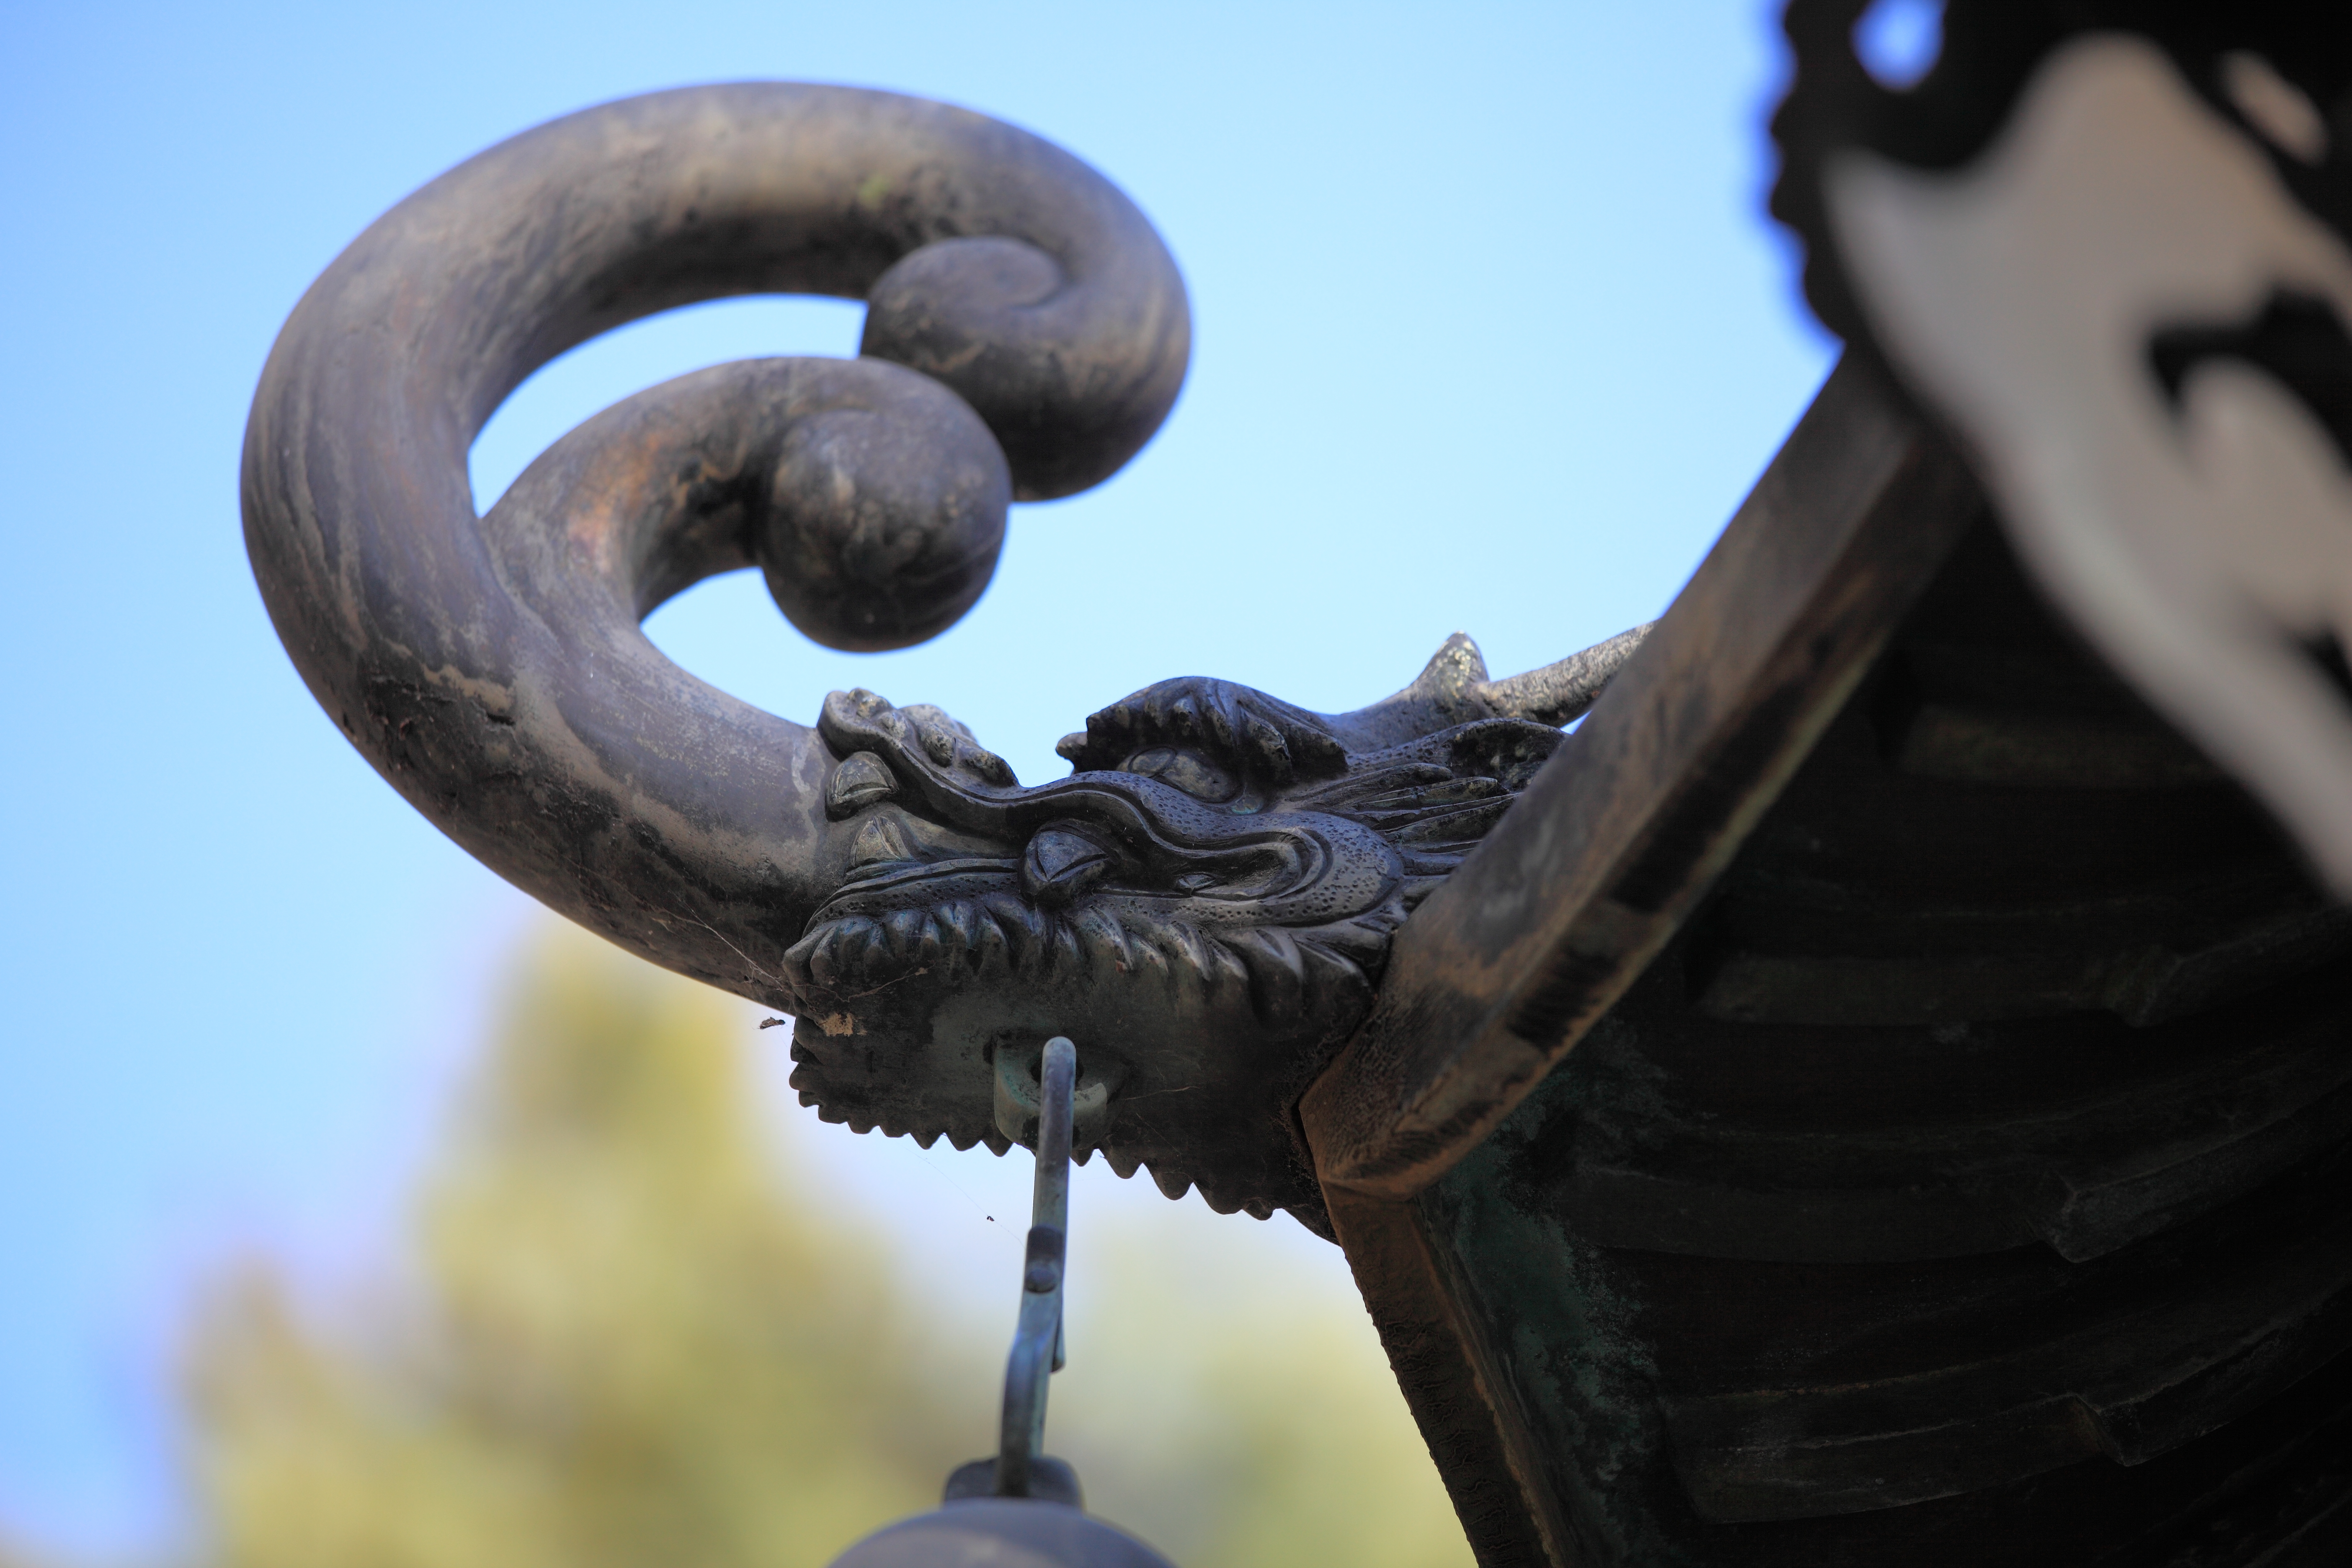
statue, lantern, high, vehicle, color, blue, garden, close up, sculpture, temple, shrine, 5d, hires, markii, hi, res, resolution, gunma, jinja, tomioka, myogi, myougi, macro photography